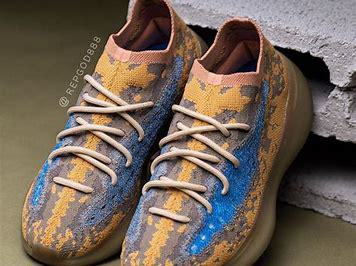
Brand: Adidas
Model: Yeezy Boost 380